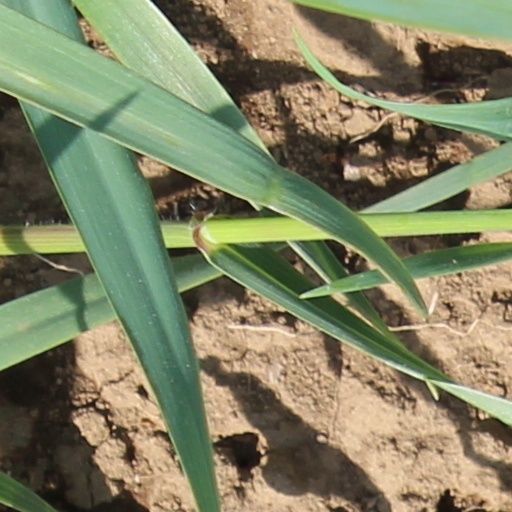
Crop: wheat